Charles Terres Weymann

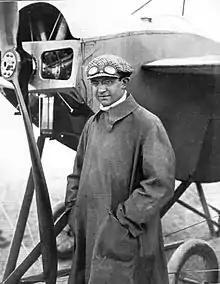
Weymann with his Gordon Bennett-winning Nieuport monoplane

Charles Terres Weymann (2 August 1889 – 1976) was a Haitian-born early aeroplane racing pilot and businessman. During World War I he flew for Nieuport as a test pilot and was awarded the rank of Chevalier of the Legion of Honour.